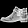
Label: Ankle boot